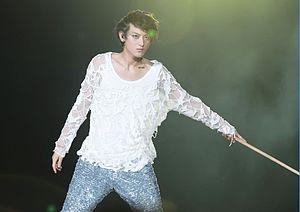
Zitao Huang est un chanteur, rappeur, acteur et compositeur chinois né le 2 mai 1993 à Qingdao en Chine. Il était membre du boys band sud-coréen Exo et de son sous-groupe chinois EXO-M.